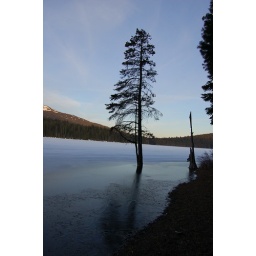
I found this tree one morning while walking around Lake of the Woods.